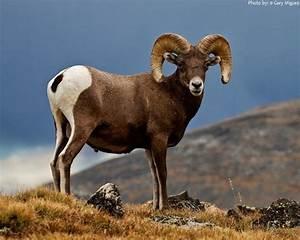
sheep